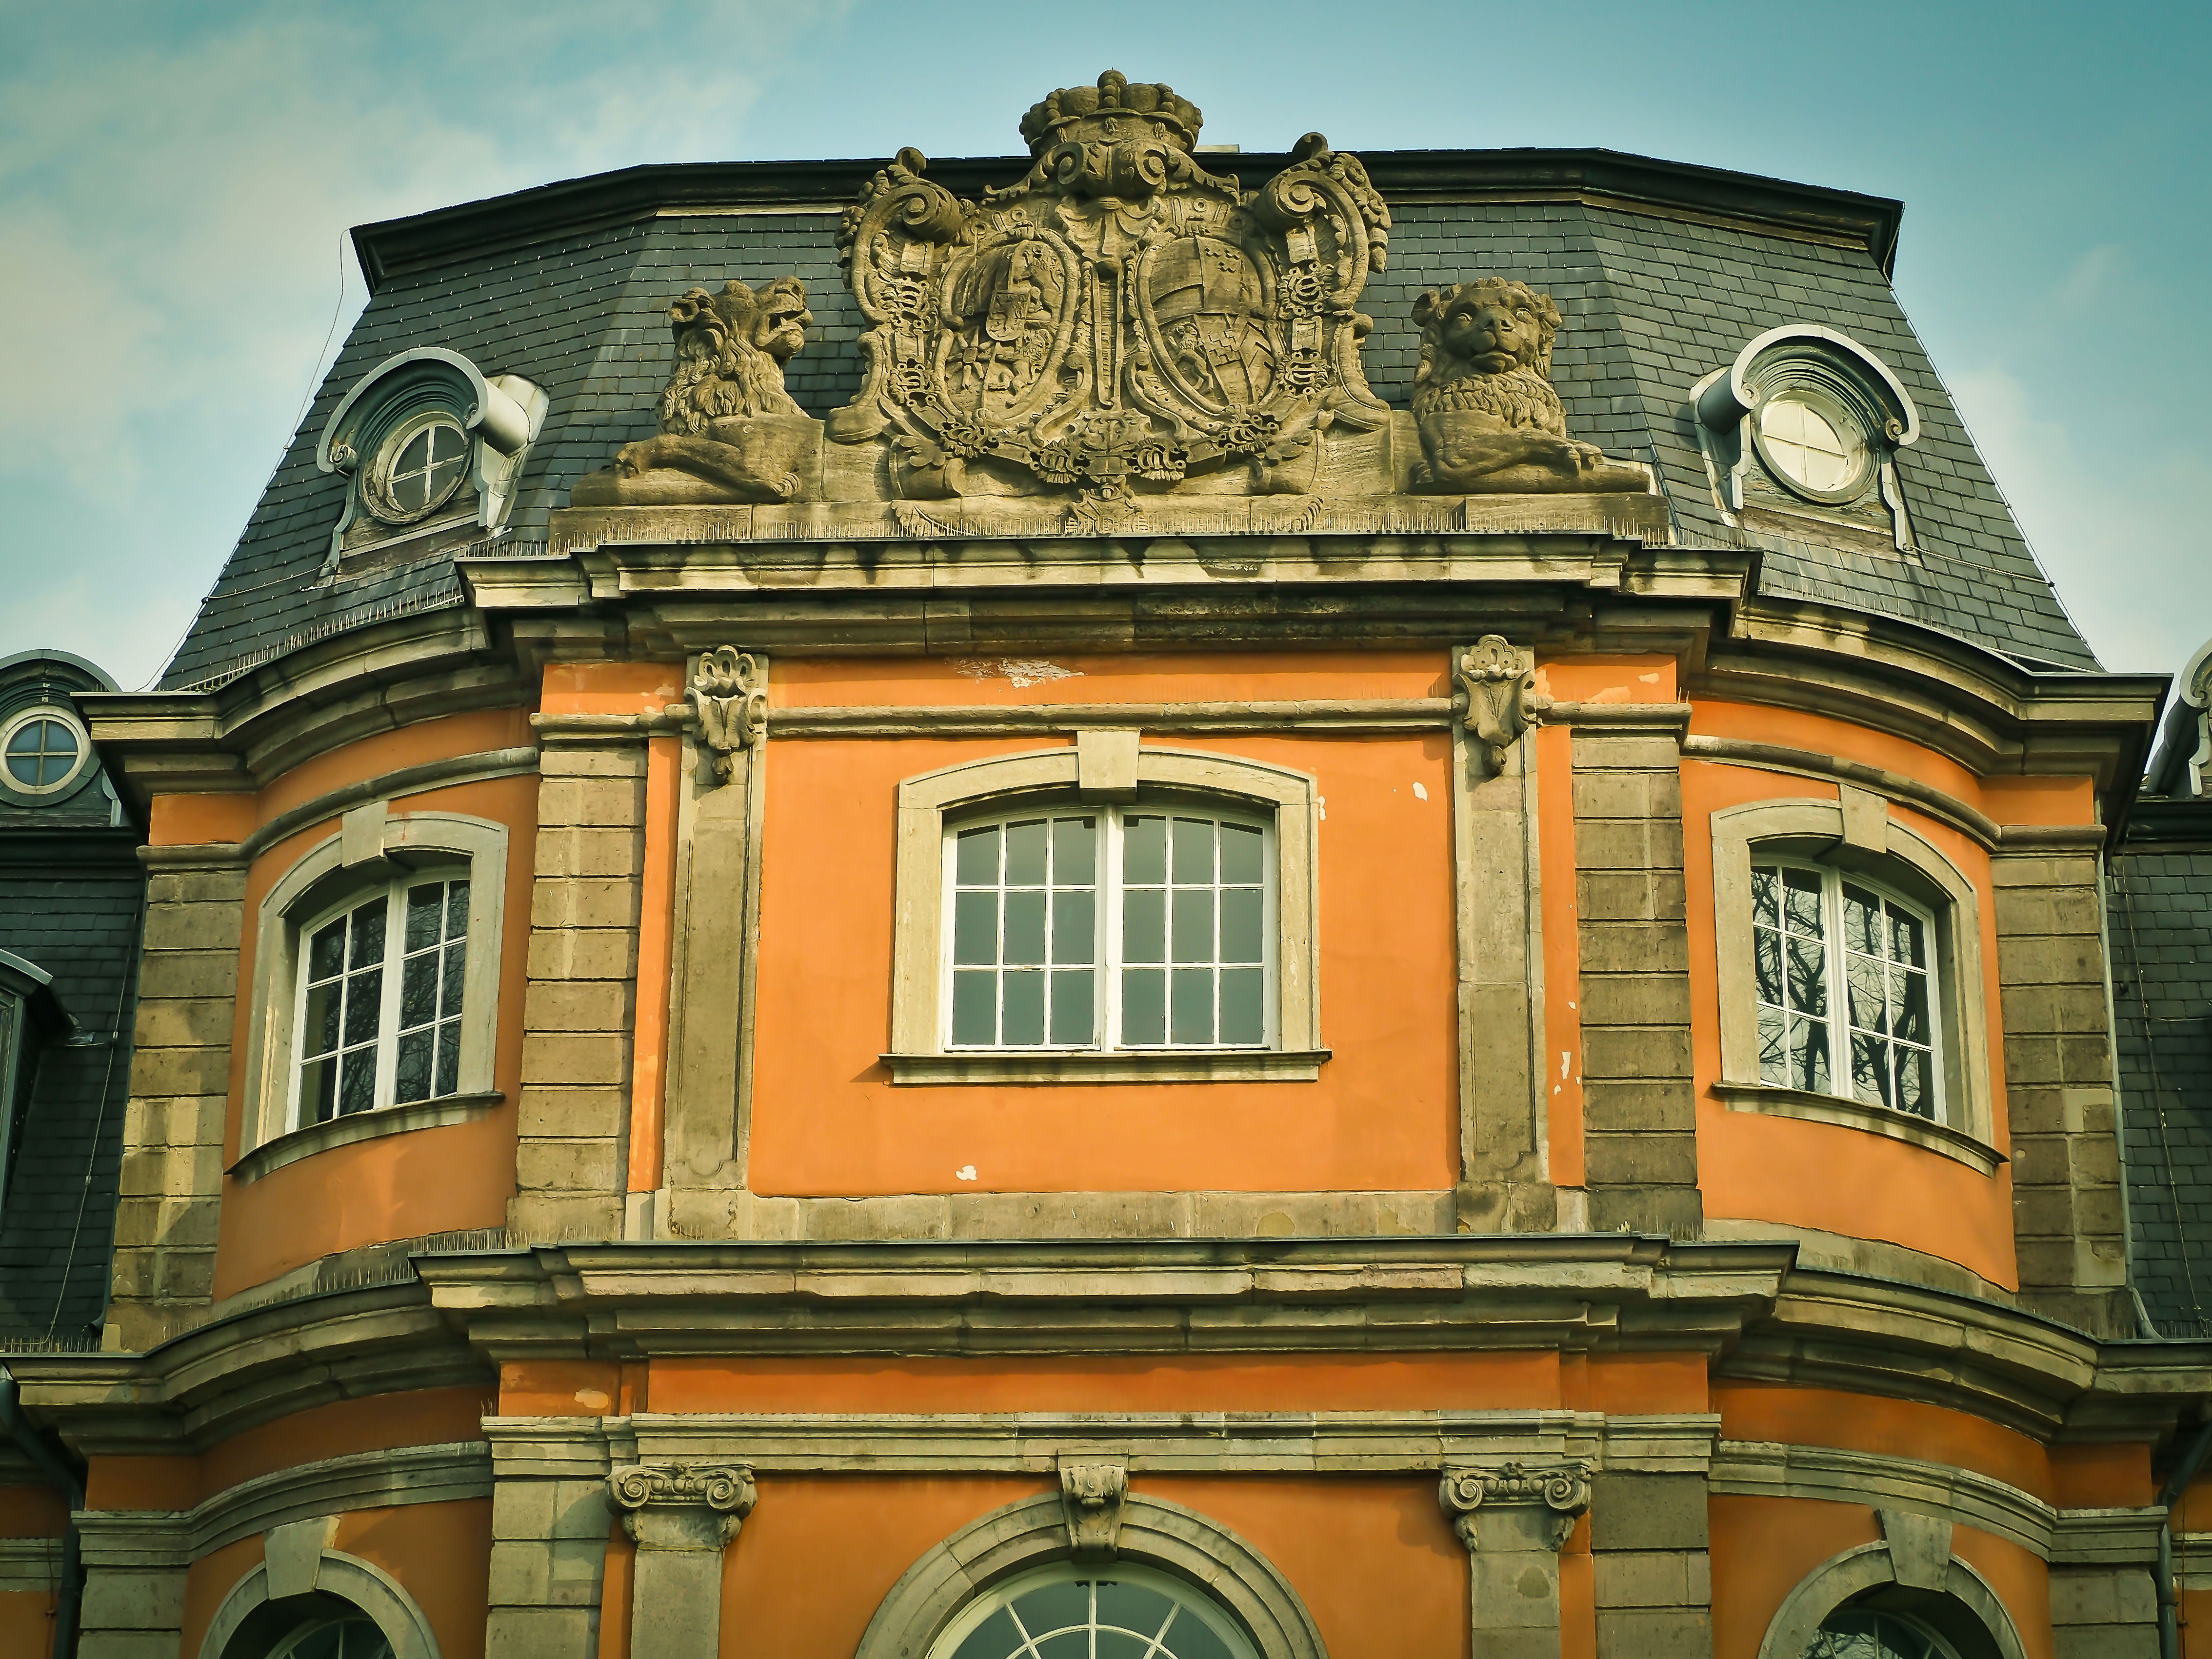
architecture, house, building, downtown, opera house, castle, landmark, facade, church, historic building, baptistery, theatre, synagogue, history, tourist attraction, basilica, historically, dusseldorf, houses facades, ancient history